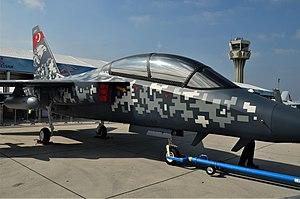
Le TAI Hürjet est un projet d'avion de combat léger et d'entraînement militaire avancé, monoréacteur, biplace en tandem, et supersonique, en cours de développement par Turkish Aerospace Industries.